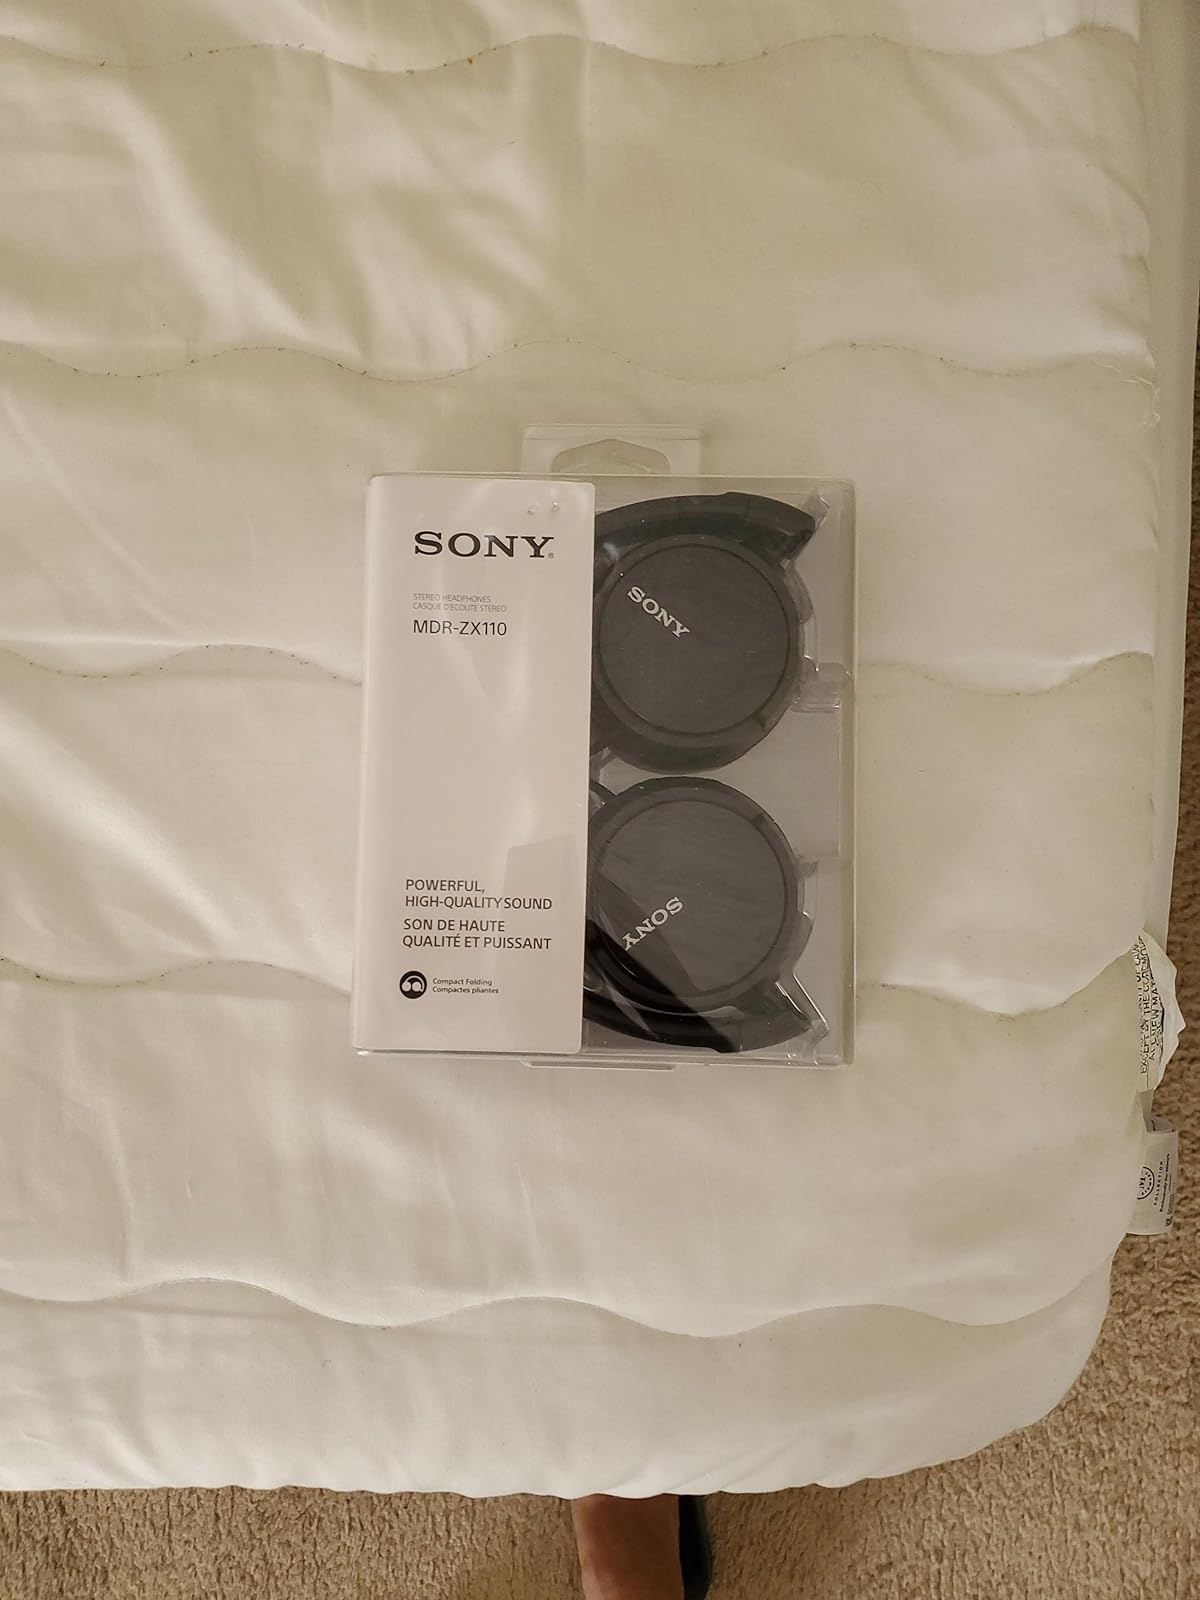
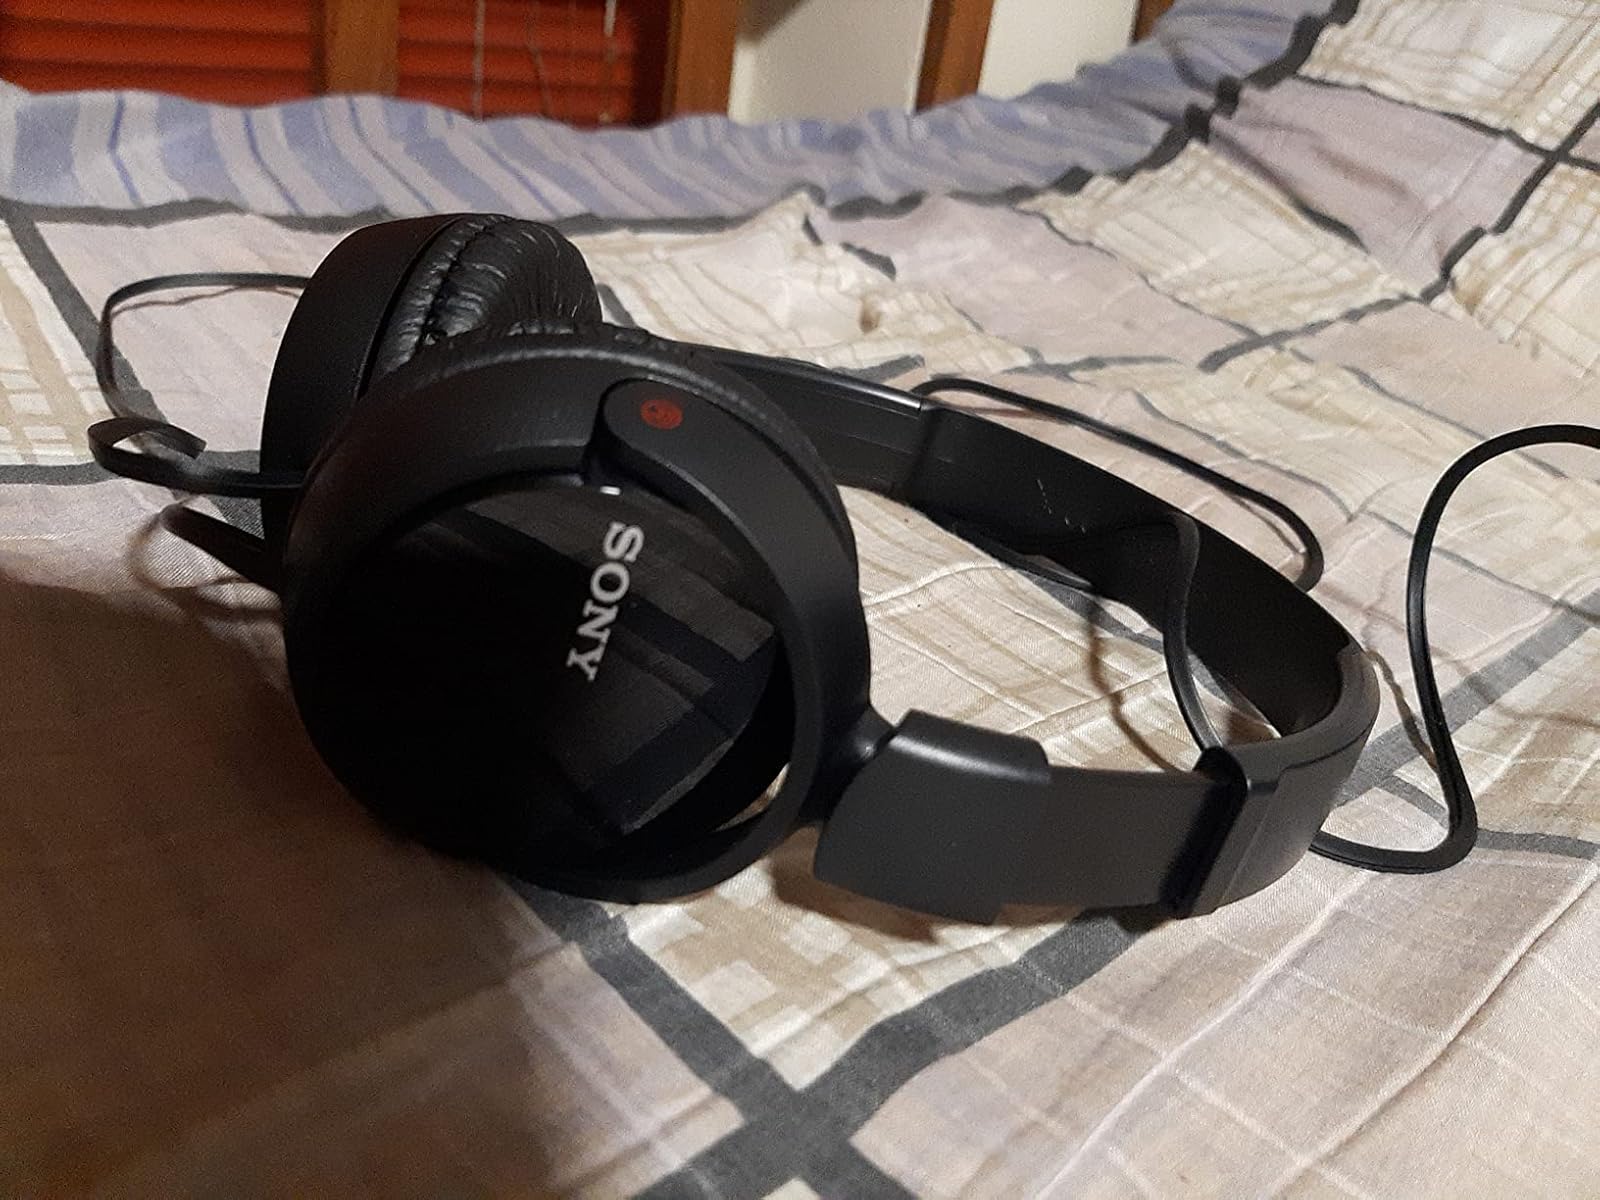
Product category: headphones
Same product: yes